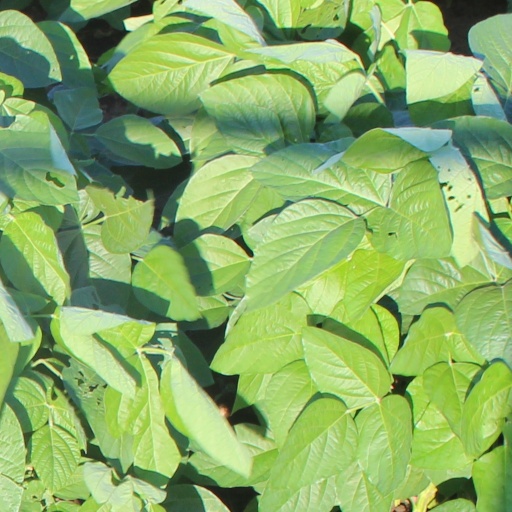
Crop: soybean